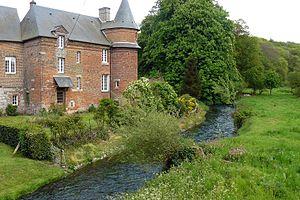
La rivière Saâne à hauteur du pont sur la RD 107 (partie du GR 212B), entre Biville-la-Rivière et Royville (Seine-Maritime, France)
Royville est une commune française située dans le département de la Seine-Maritime en région Normandie.
Biville-la-Rivière est une commune française située dans le département de la Seine-Maritime en région Normandie.
La Saâne est un fleuve côtier français, dans le département de la Seine-Maritime, en région Normandie, qui se jette dans la Manche.